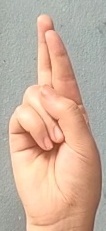
ASL sign: R